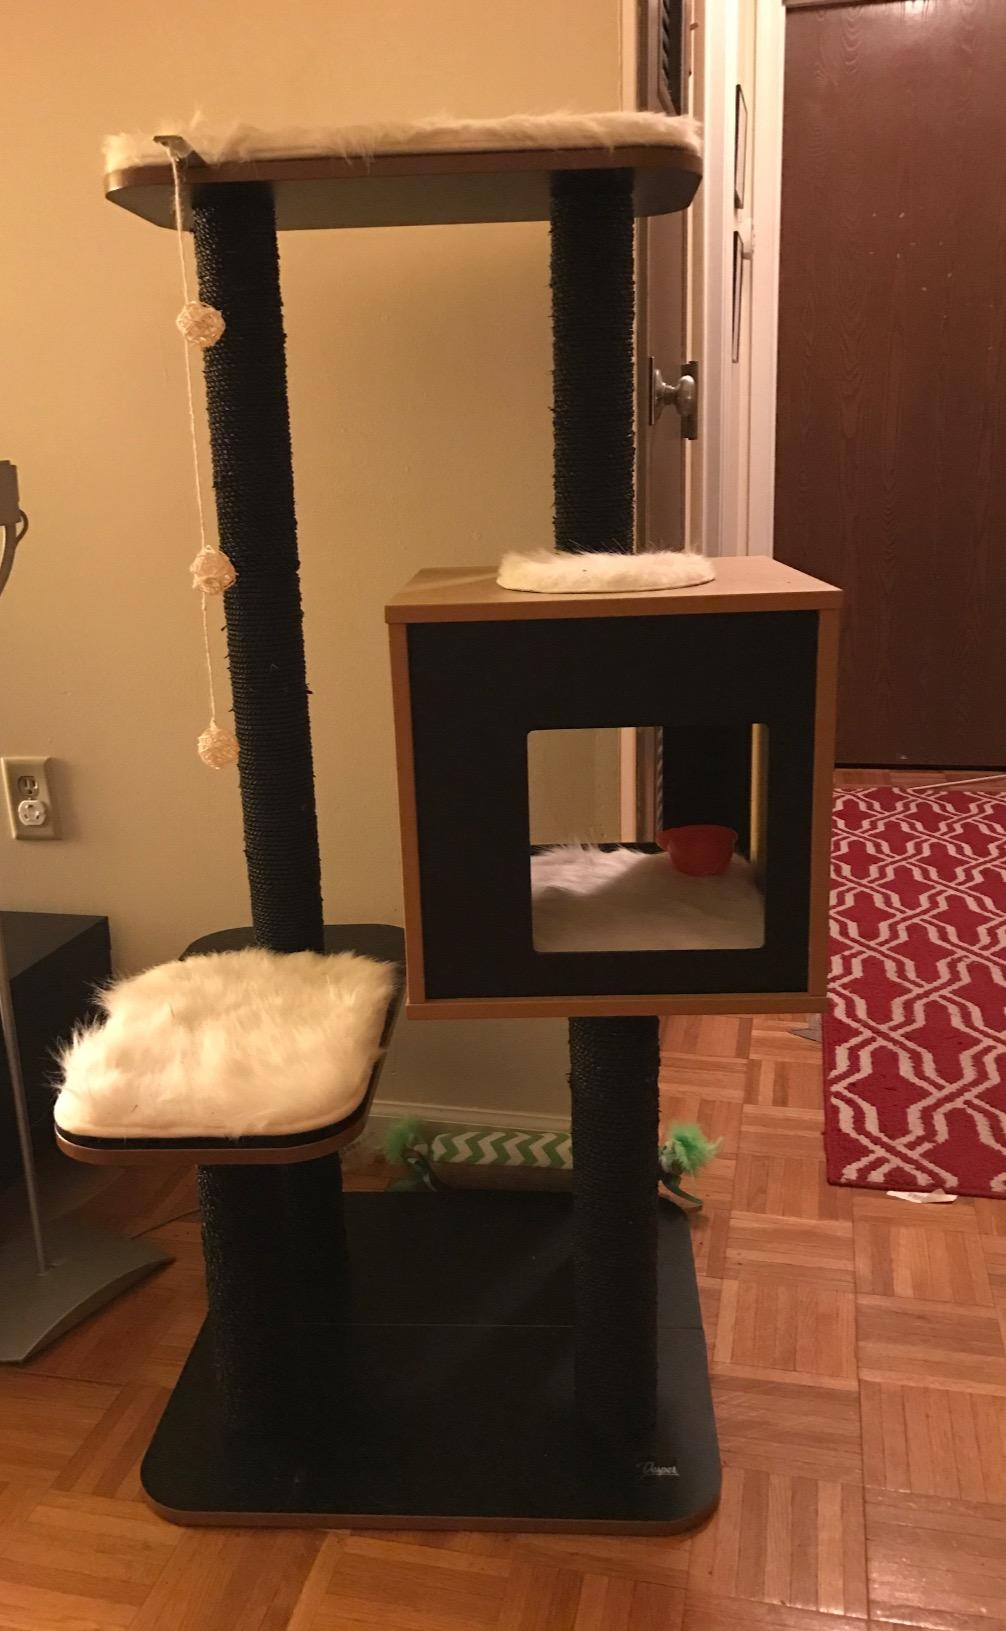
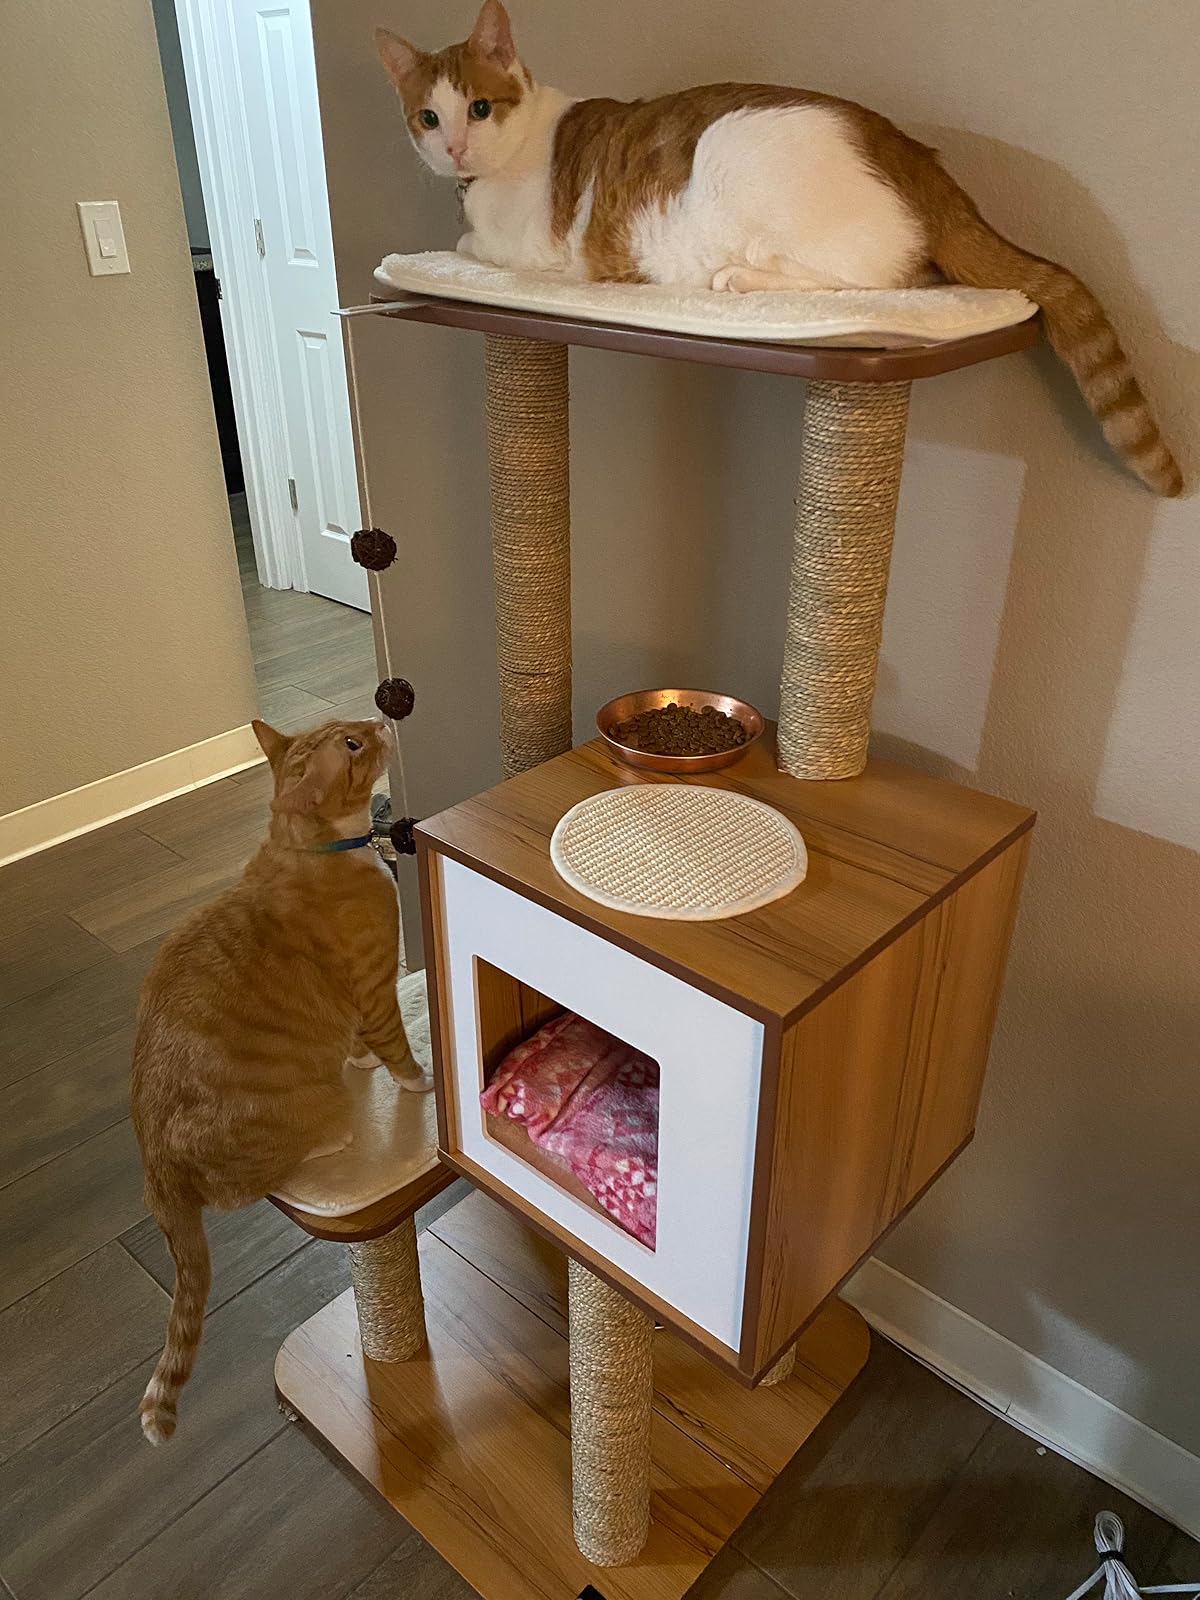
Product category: items_cat tree
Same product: no